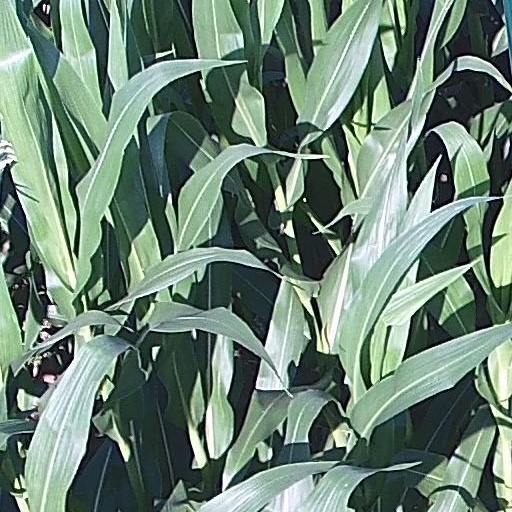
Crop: maize; corn